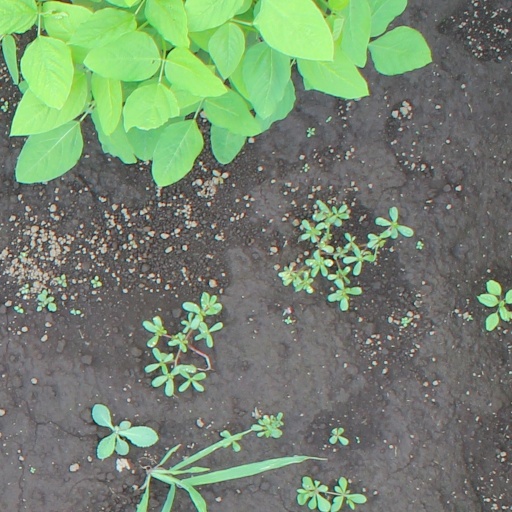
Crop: soybean